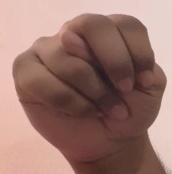
ASL sign: N